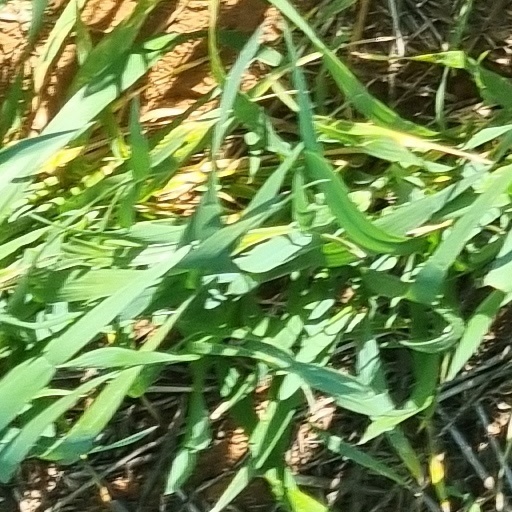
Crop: wheat